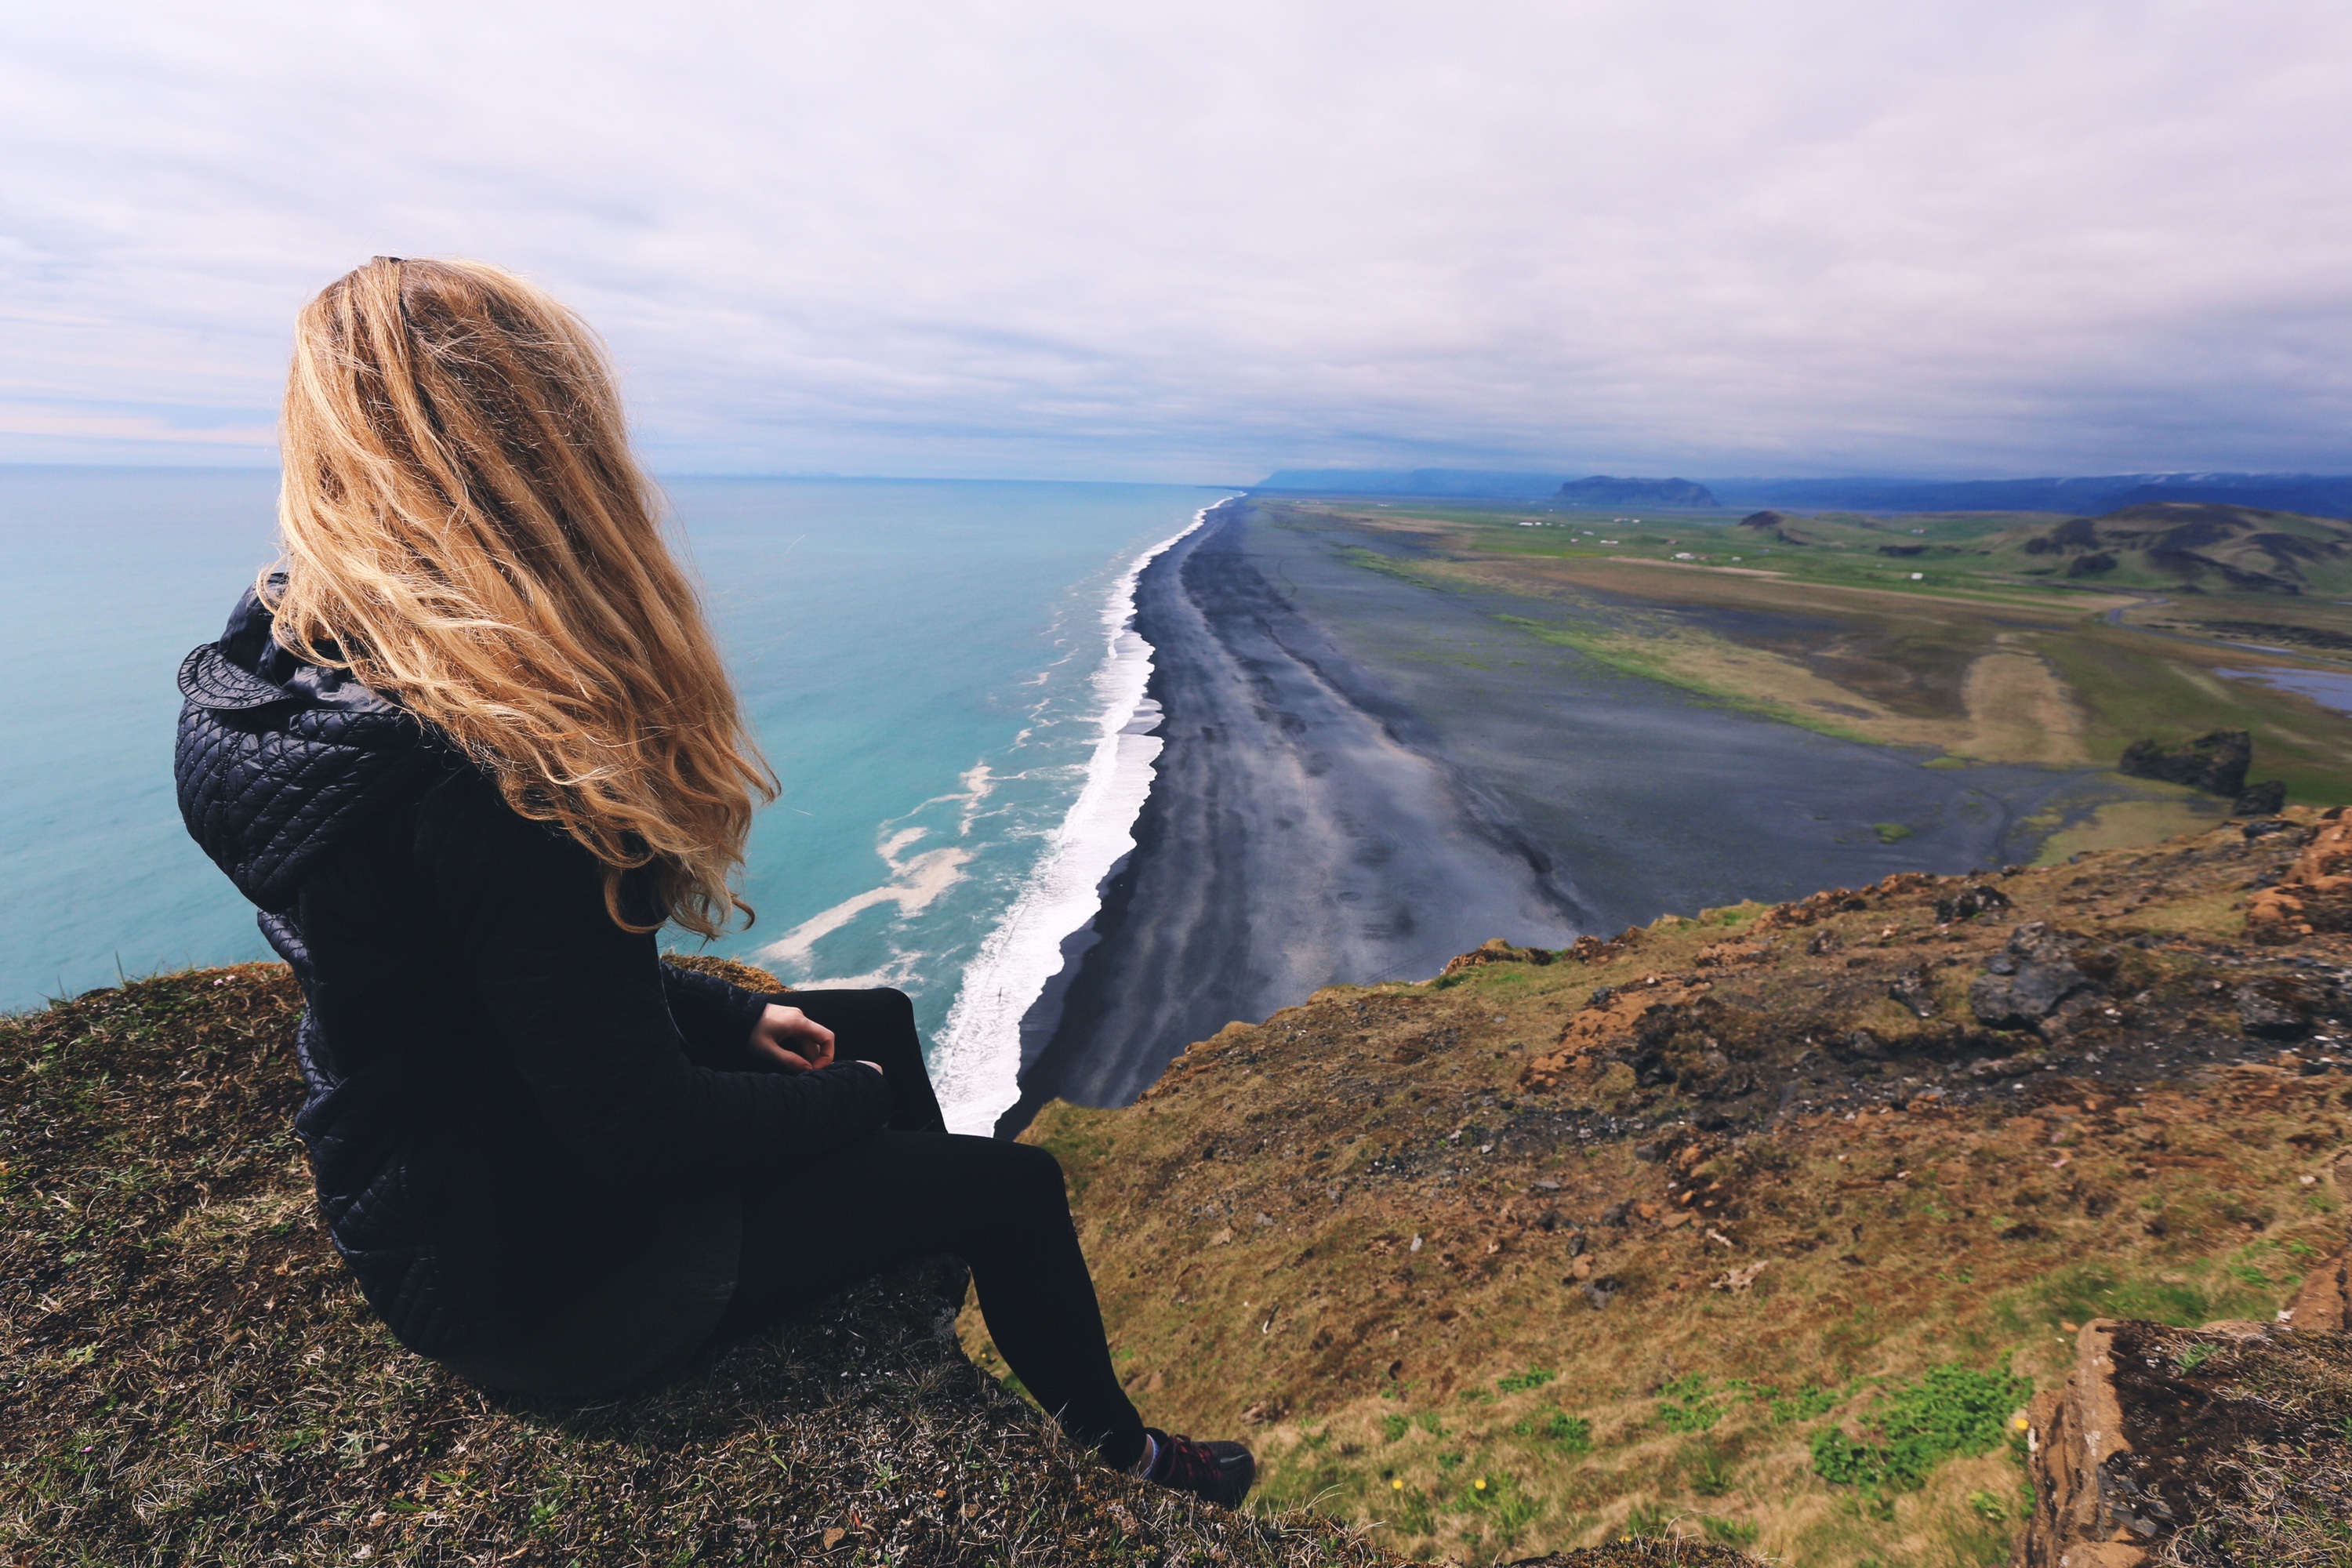
beach, landscape, sea, coast, water, nature, grass, rock, ocean, walking, person, mountain, sky, woman, hill, shore, wave, lake, summer, travel, cliff, scenic, seascape, island, fashion, extreme sport, seashore, terrain, outdoors, daylight, bushes, wear